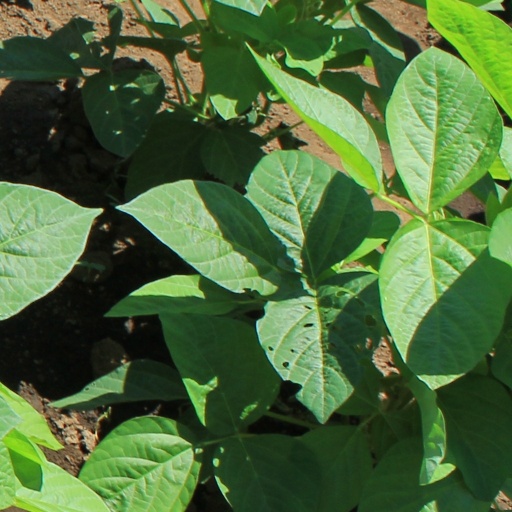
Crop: soybean